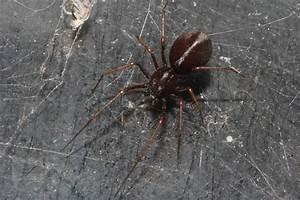
spider